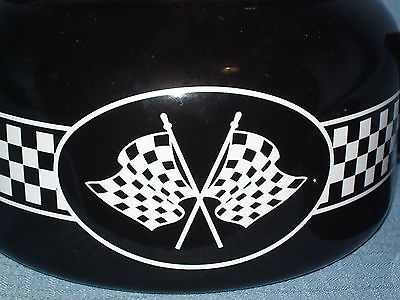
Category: kettle